New Zealand and Australian Division

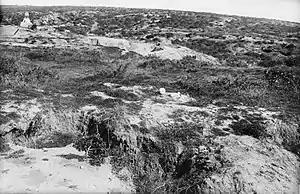
The terrain around Baby 700 as viewed from The Nek, taken after the war. There is a Turkish memorial in the distance, and sun bleached human remains in the foreground

In the second week after the landing, efforts were made to straighten the Allied line, to prevent a salient from forming between Pope's Hill and Quinn's Post. Godley was ordered to recapture Baby 700, which was considered a key feature of the northern perimeter, allowing the Ottoman troops observation and fields of fire down important Allied avenues of approach. On 1 May, an Ottoman counter-attack was held off, and at 7:00 pm the following night, the division launched its attack on the left flank: the Canterbury Battalion around Walker's and the Otago Battalion around Pope's, tasked with maintaining contact with the Australian 4th Brigade, which was to advance around the far end of Monash Gully (sometimes also called Shrapnel Gully). Under Colonel Francis Johnston, who had been ill during the landing and had temporarily deferred his command to Walker, the New Zealand Infantry Brigade was tasked with assaulting the western aspect of Baby 700, while the Australians rushed the southern slope.